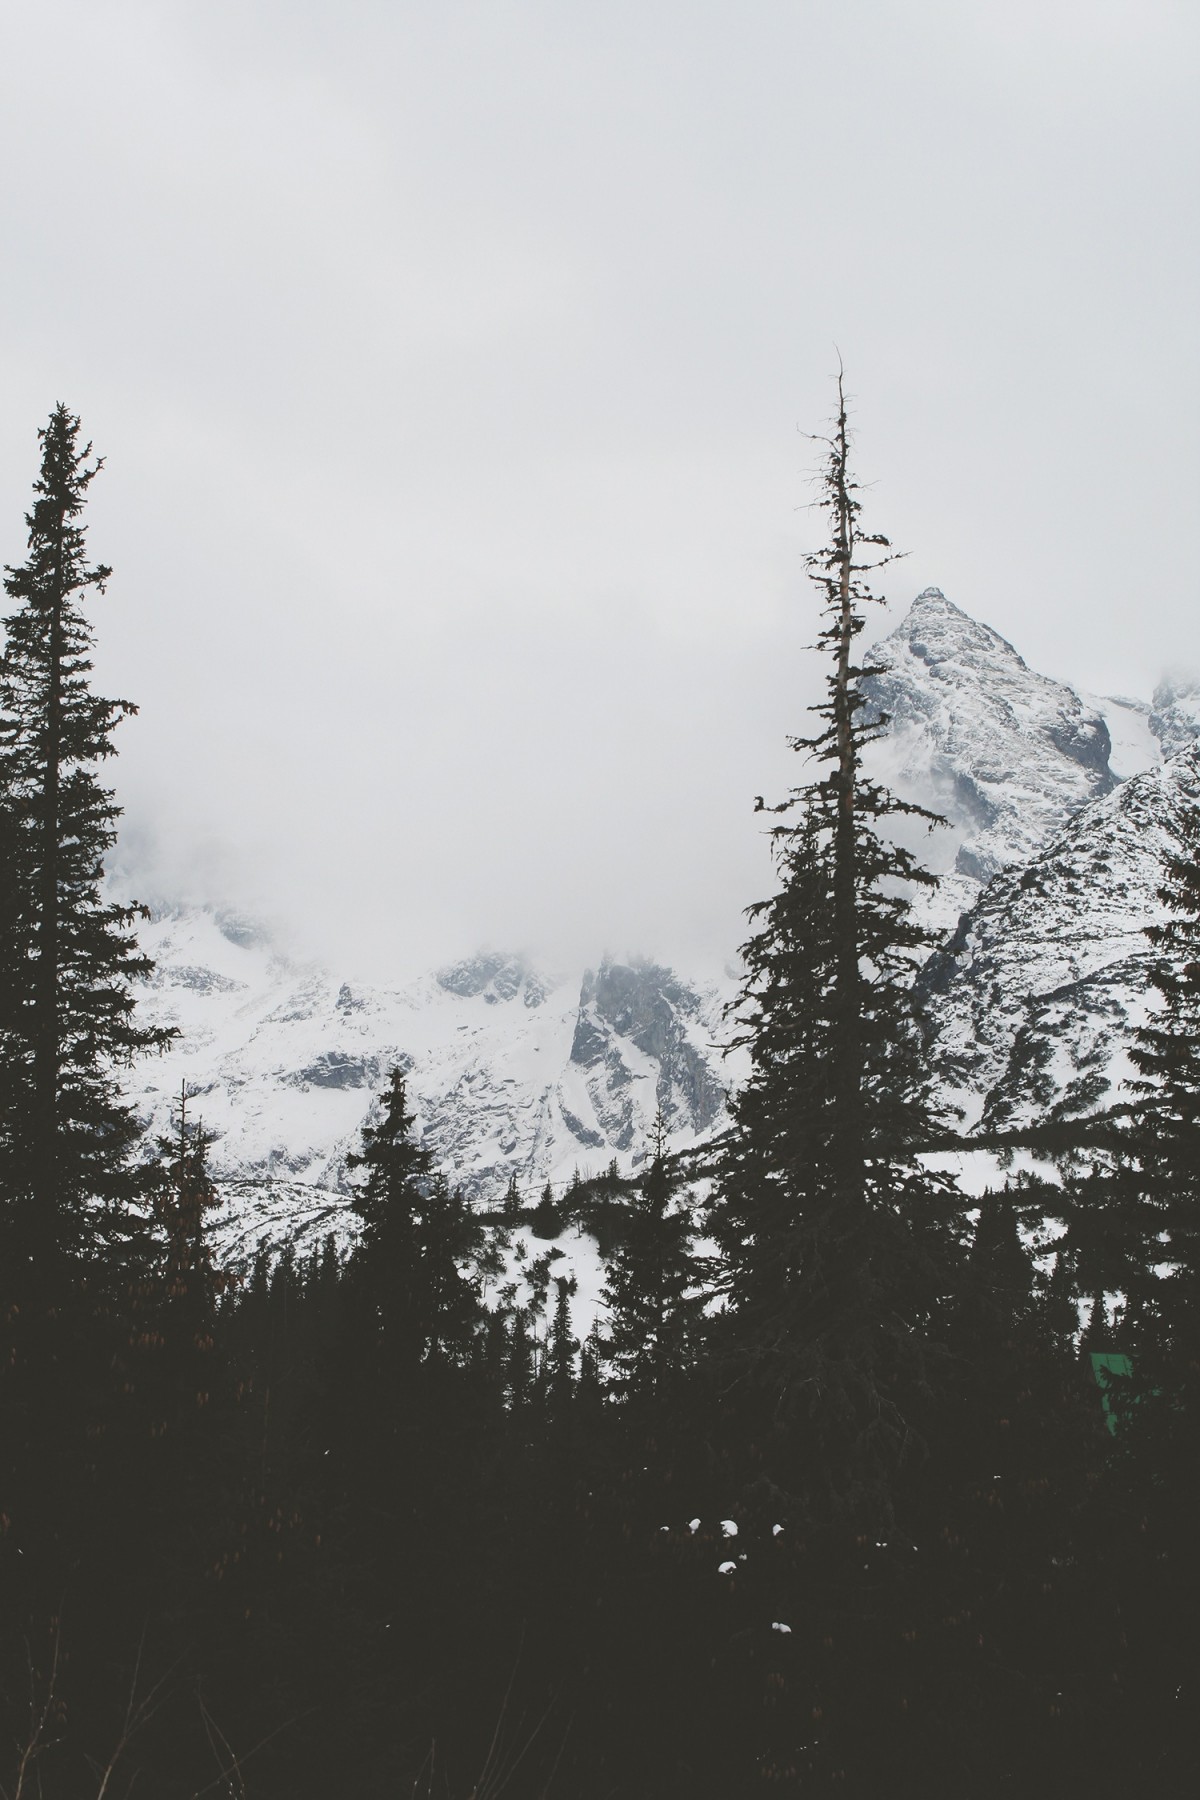
Tags: nature, forest, wilderness, snow, winter, cloud, mist, lake, mountain range, reflection, weather, season, ridge, summit, landform, atmospheric phenomenon